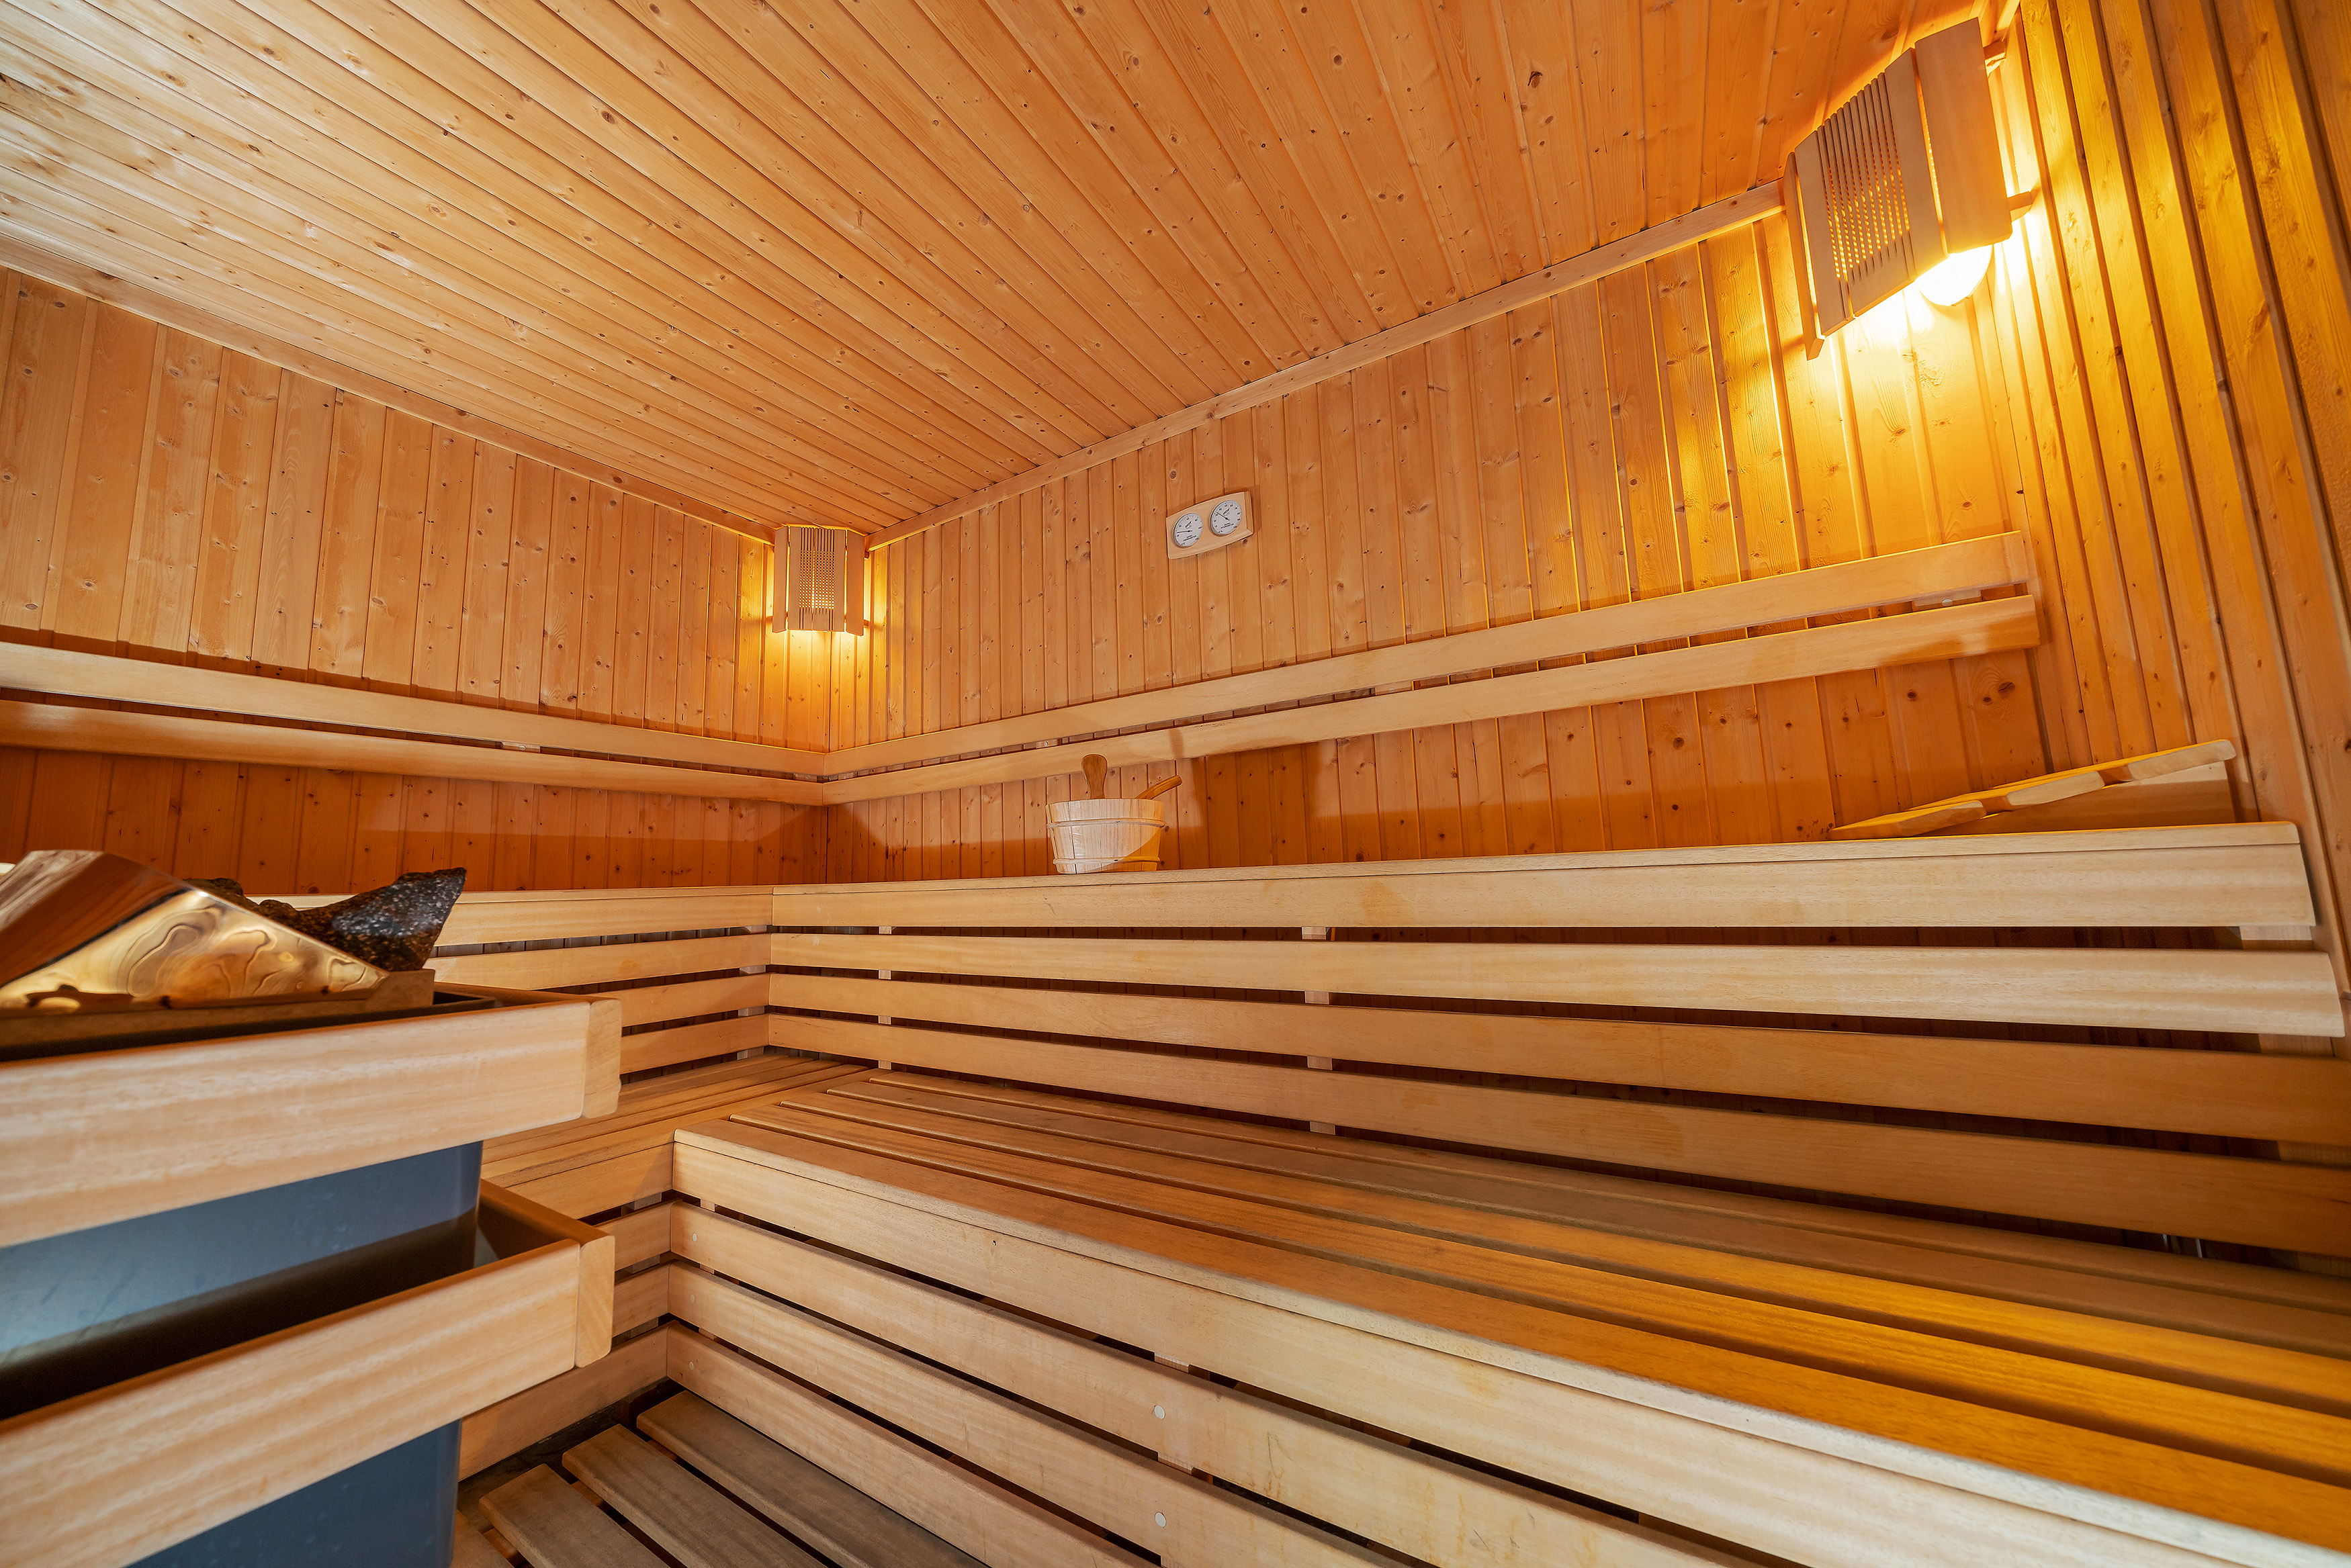
sauna, wood, lumber, room, hardwood, wood stain, plywood, interior design, floor, building, log cabin, wood flooring